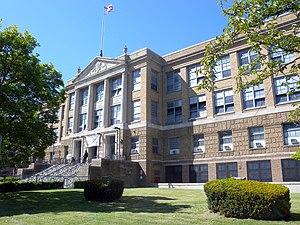
Irvington est une ville du comté d'Essex dans l'État du New Jersey.